French Aerostatic Corps

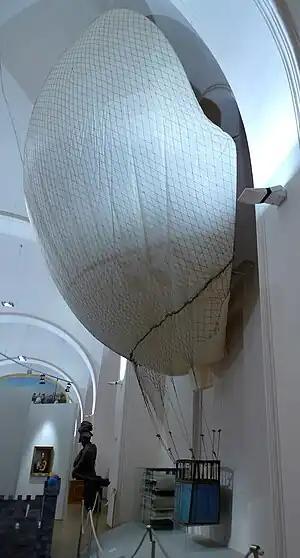
"L'Intrépide" on display at the "Heeresgeschichtliches Museum".

Meanwhile, in 1795, the first company was transferred to the Army of Sambre-et-Meuse, which was now led by Jourdan. They were not directly involved in any action, but Jourdan appears to have warmed to the balloonists, printing official correspondence forms depicting a balloon above his army. In September 1796, they were at the Battle of Würzburg when the French Army was defeated, and the entire company was taken captive with its balloon "L'Intrépide", which is now on display at the "Heeresgeschichtliches Museum" in Vienna.